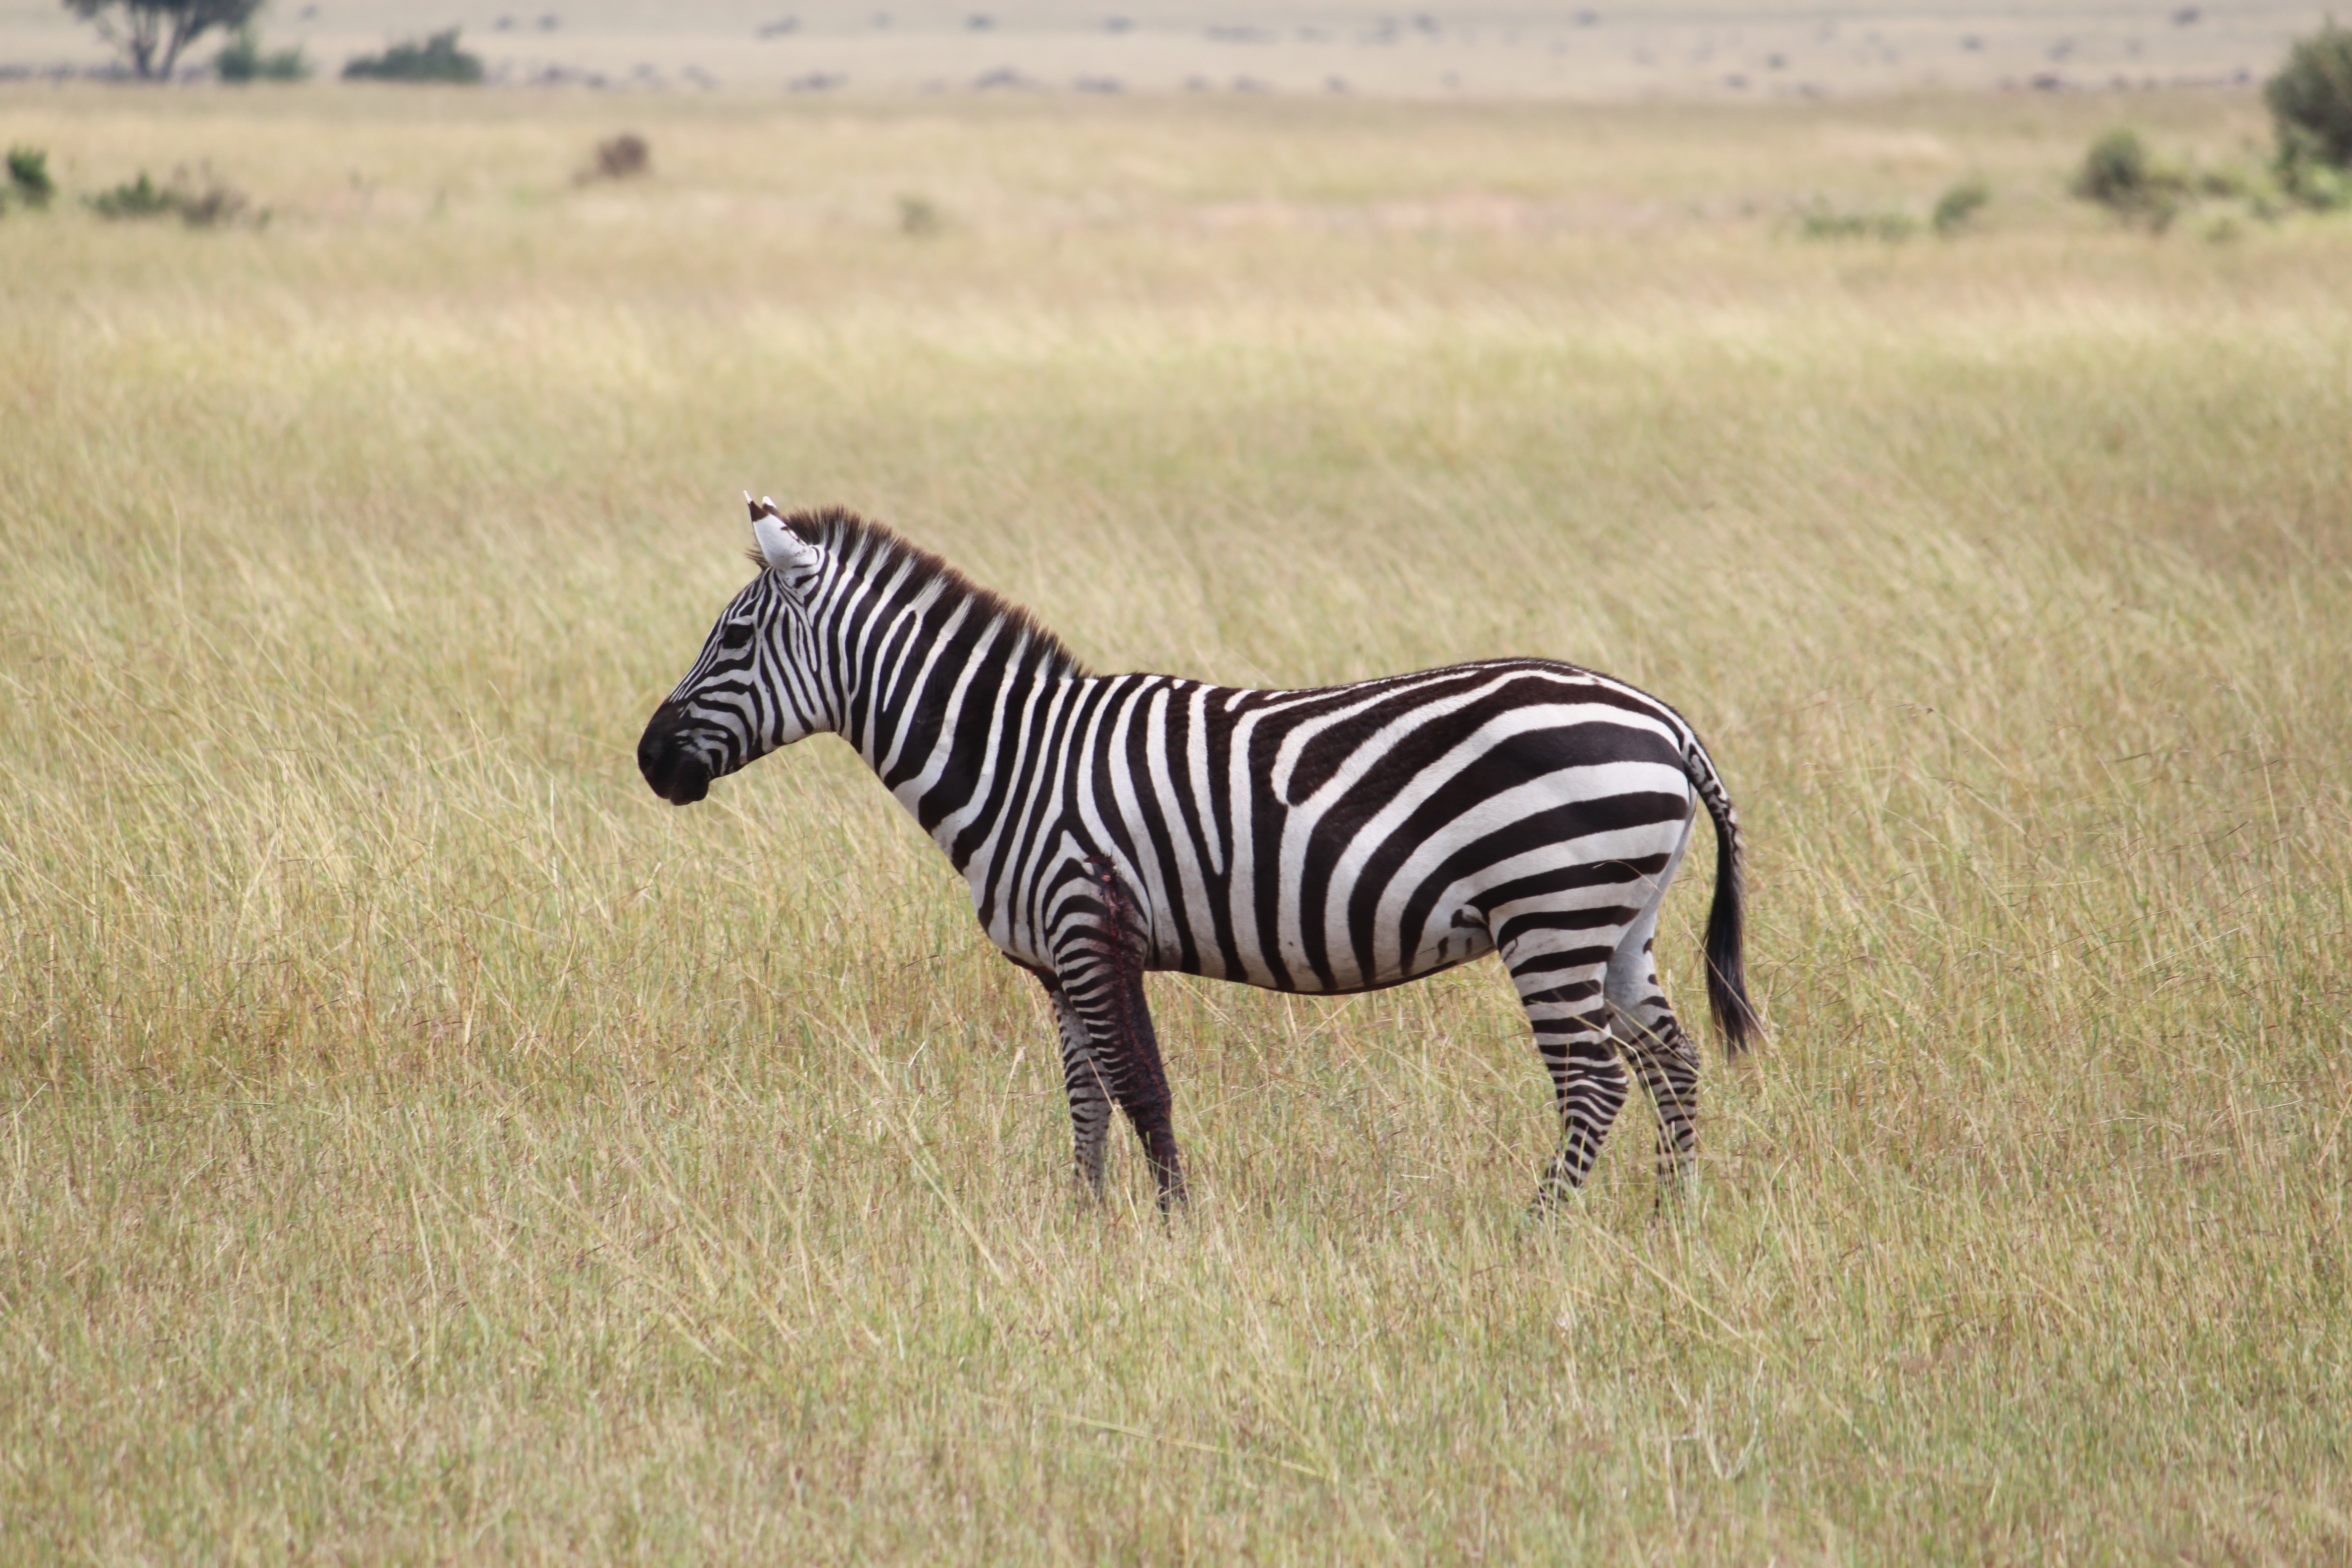
nature, wilderness, prairie, adventure, animal, travel, wildlife, africa, mammal, mane, fauna, savanna, plain, zebra, savannah, grassland, reserve, vertebrate, tanzania, safari, serengeti, horse like mammal, mustang horse